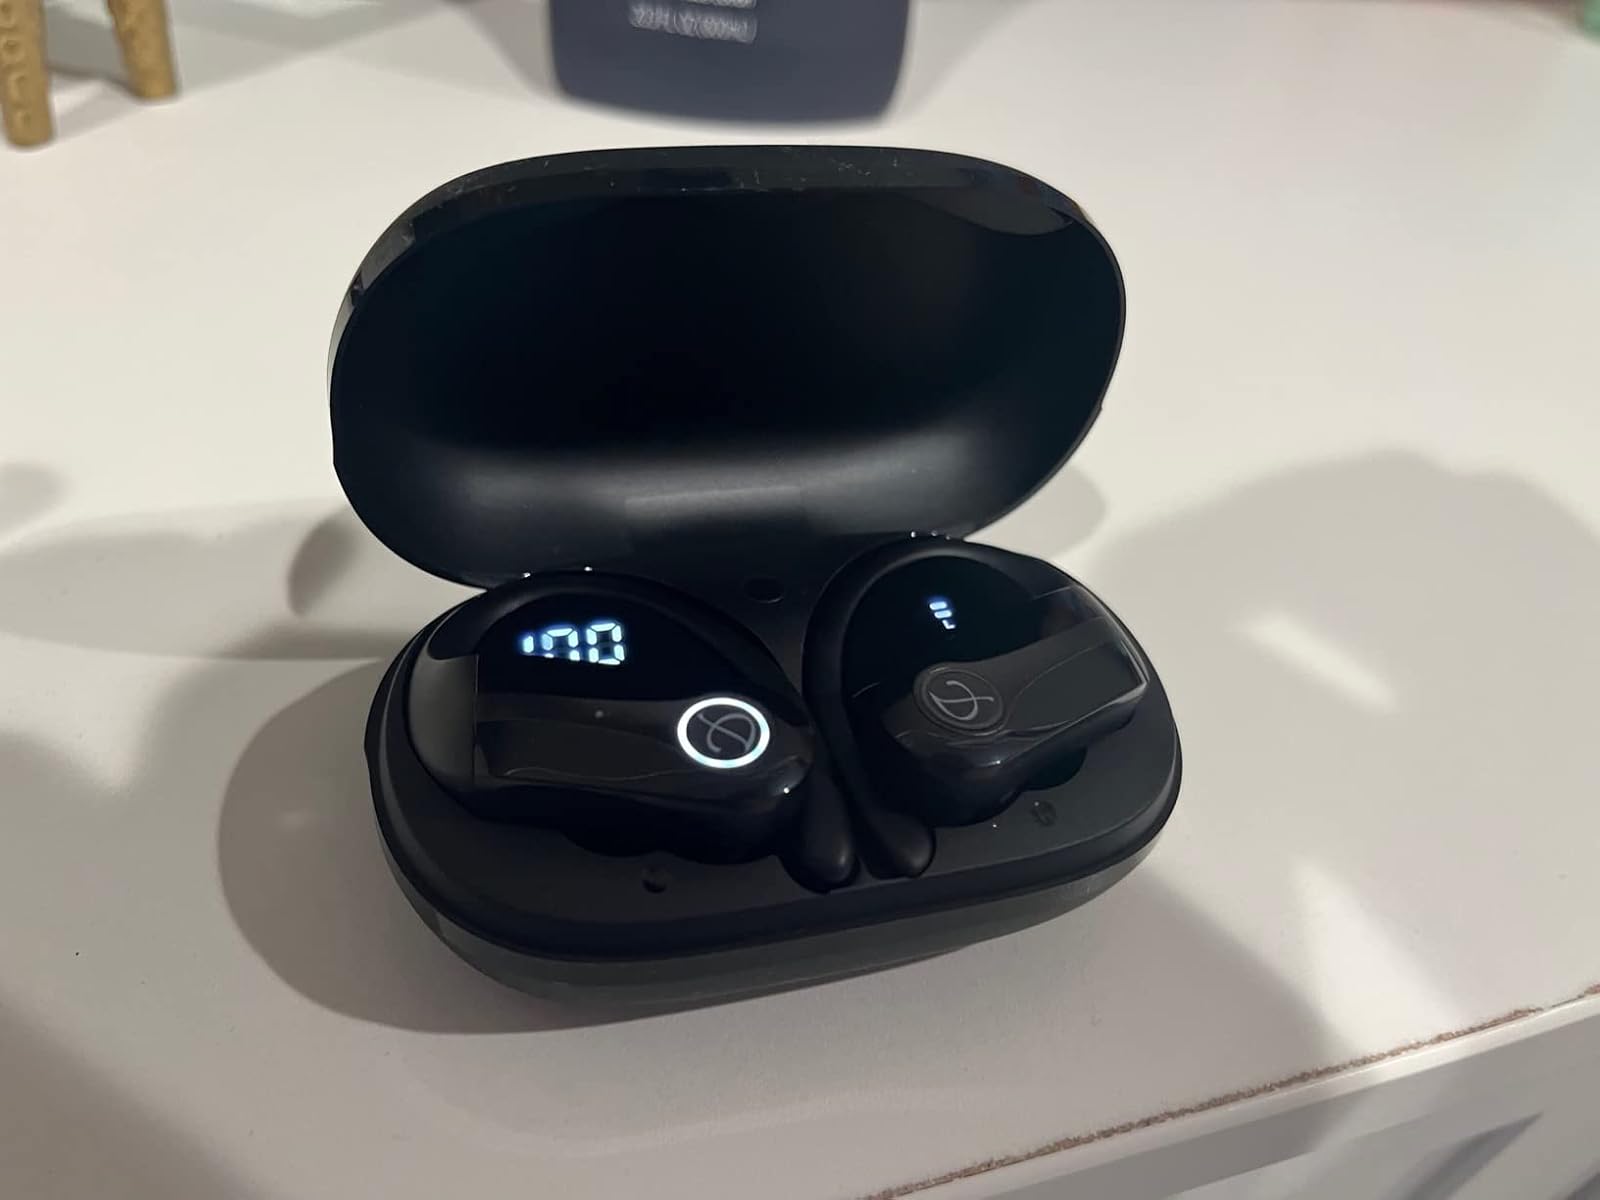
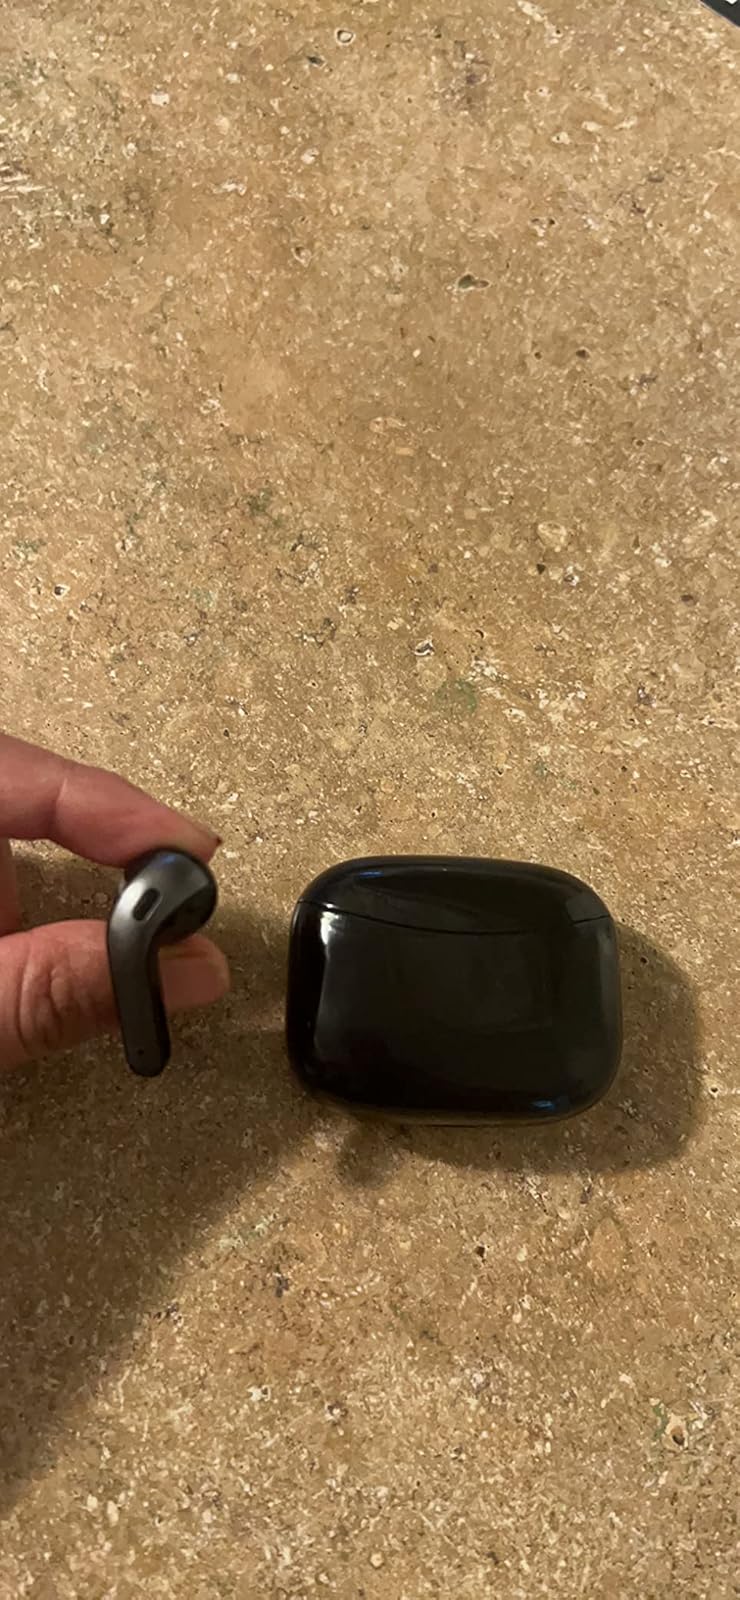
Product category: earbuds
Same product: no